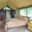
Label: bed